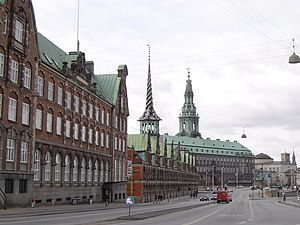
Børsgade
Børsgade med C.F. Tietgens Hus, Børsen og Christiansborg.
Børsgade er en gade på Slotsholmen i Indre By i København, der forbinder Christiansborg Slotsplads med Knippelsbro. Gaden blev oprindeligt anlagt som en dæmning, der forbandt Slotsholmen med den første Knippelsbro, der blev opført i 1618-1620 som en forbindelse til den nye bydel Christianshavn. Gennem senere udvidelser opstod så den nuværende gade, der fik sit navn i 1869 efter Børsen, som den ligger langs med.